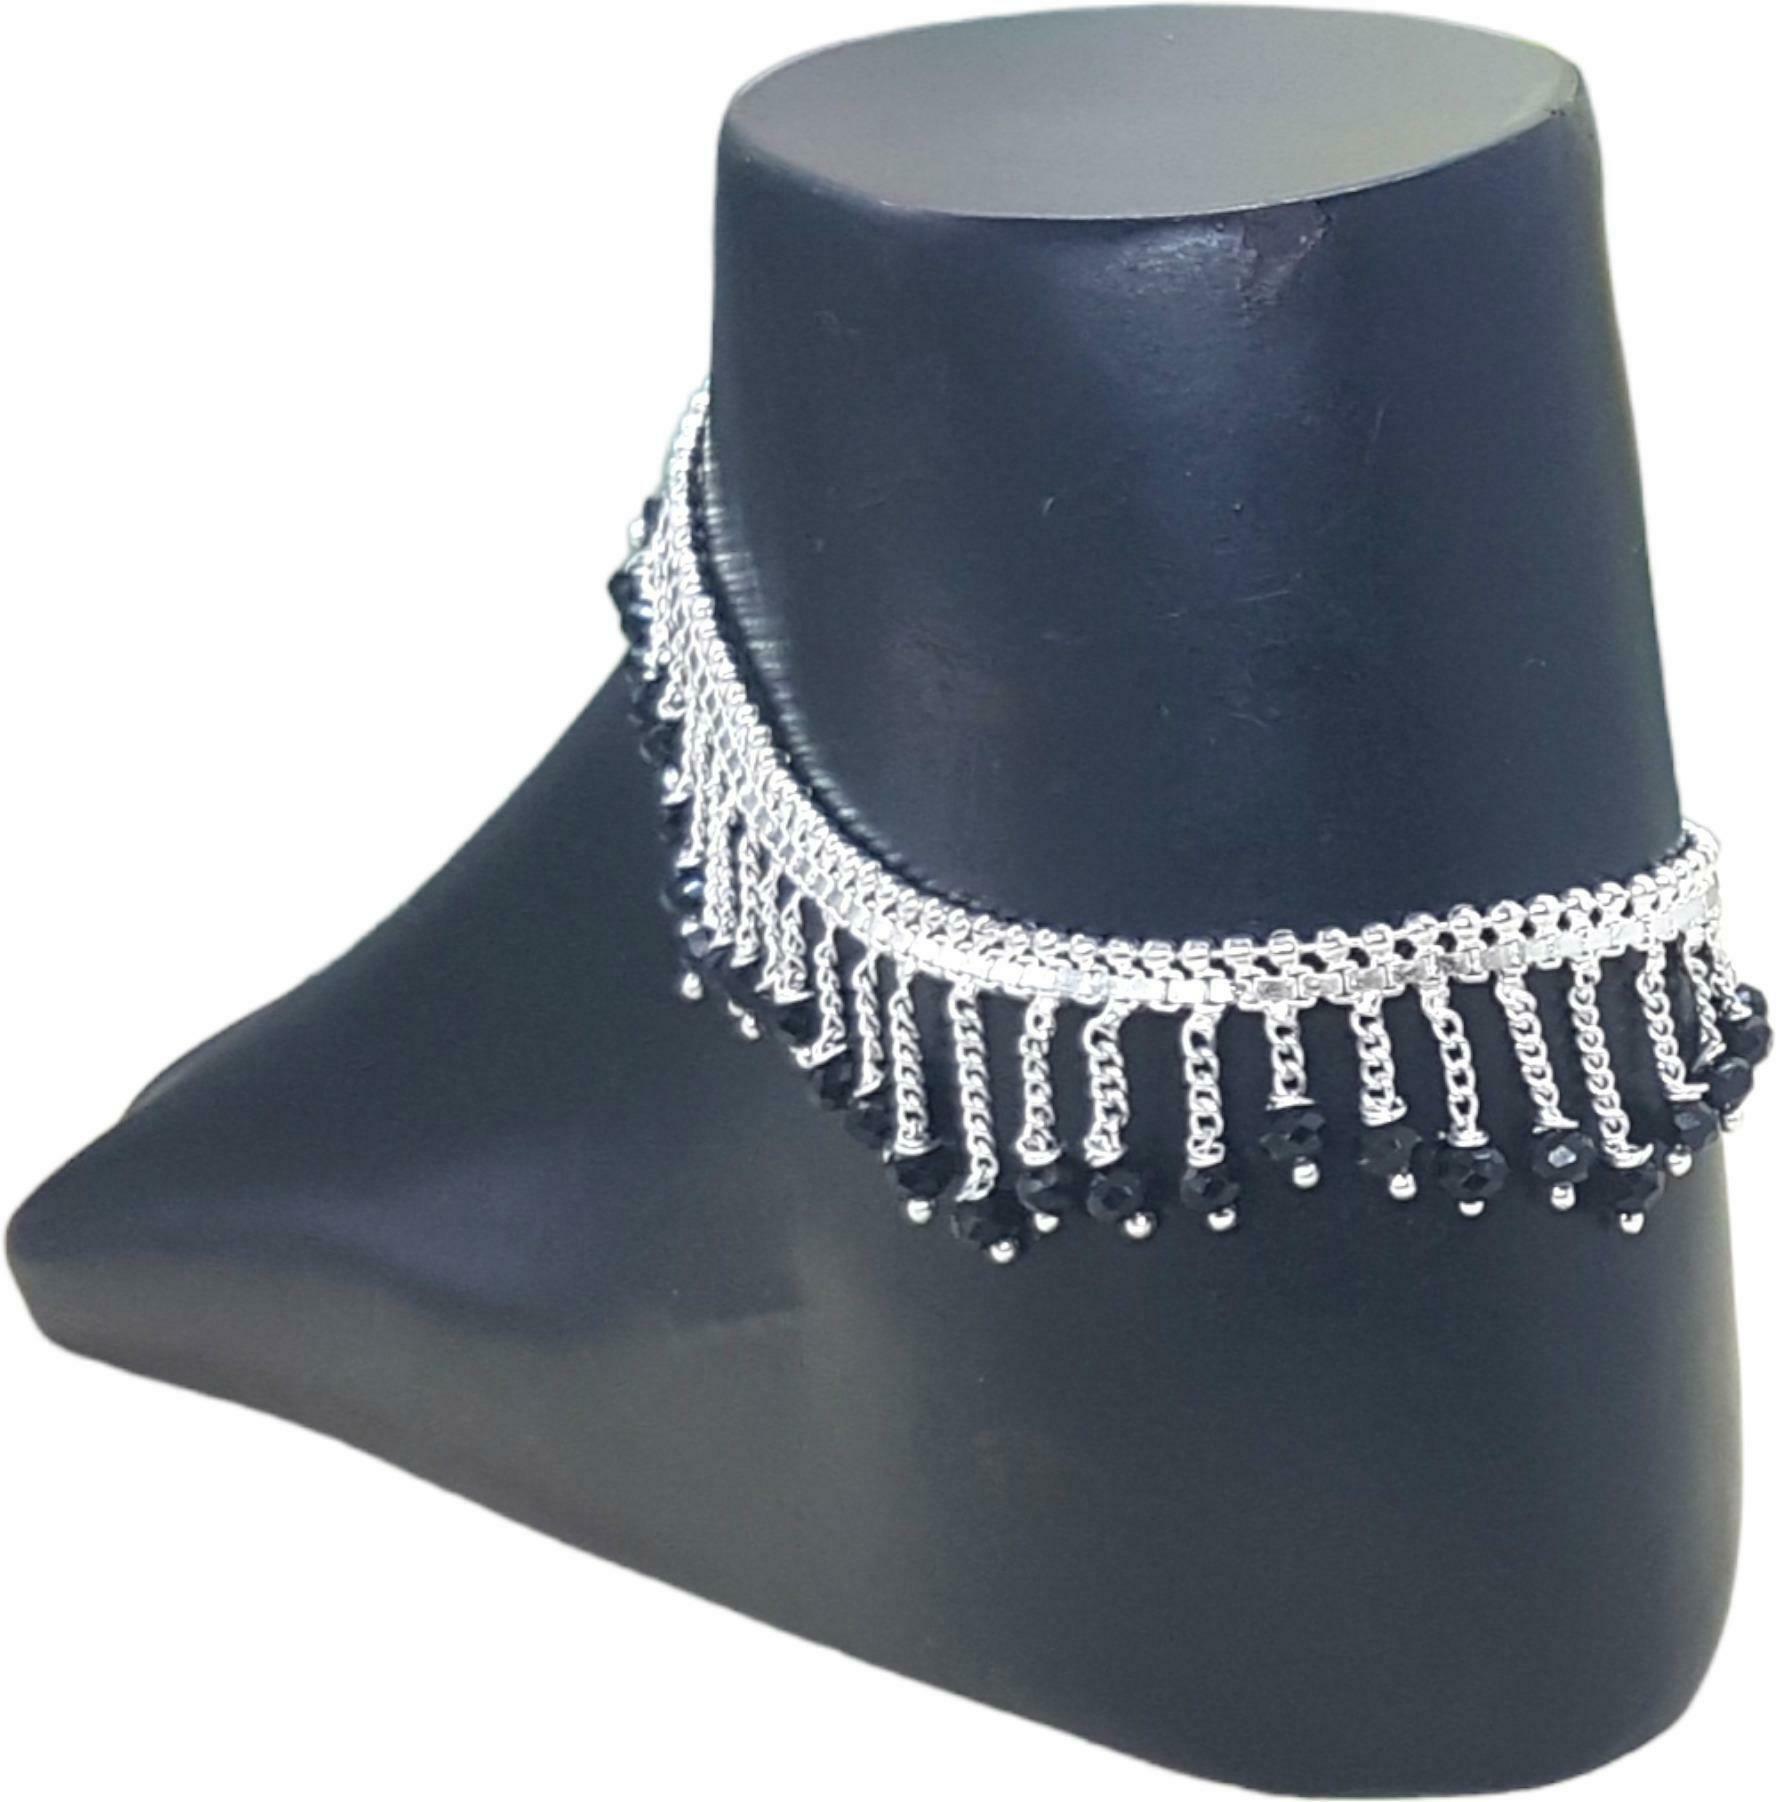
BR Ornaments A383 Alloy Anklet (Pack of 2)
Type: Anklet
Brand: BR Ornaments
Price: Rs. 389
 This silver anklet looks good with all indian outfitsor traditional outfits suitable girls and women of all ages. grab this pair of anklets, you will feel stylish ankle and shining silver anklet will make beautiful, you must buy the sns traders anklets you will never go wrong with the latest design, fancy anklets in silver jewellery.